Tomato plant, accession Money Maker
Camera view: bottom (45 deg); turntable rotation: 90 degrees
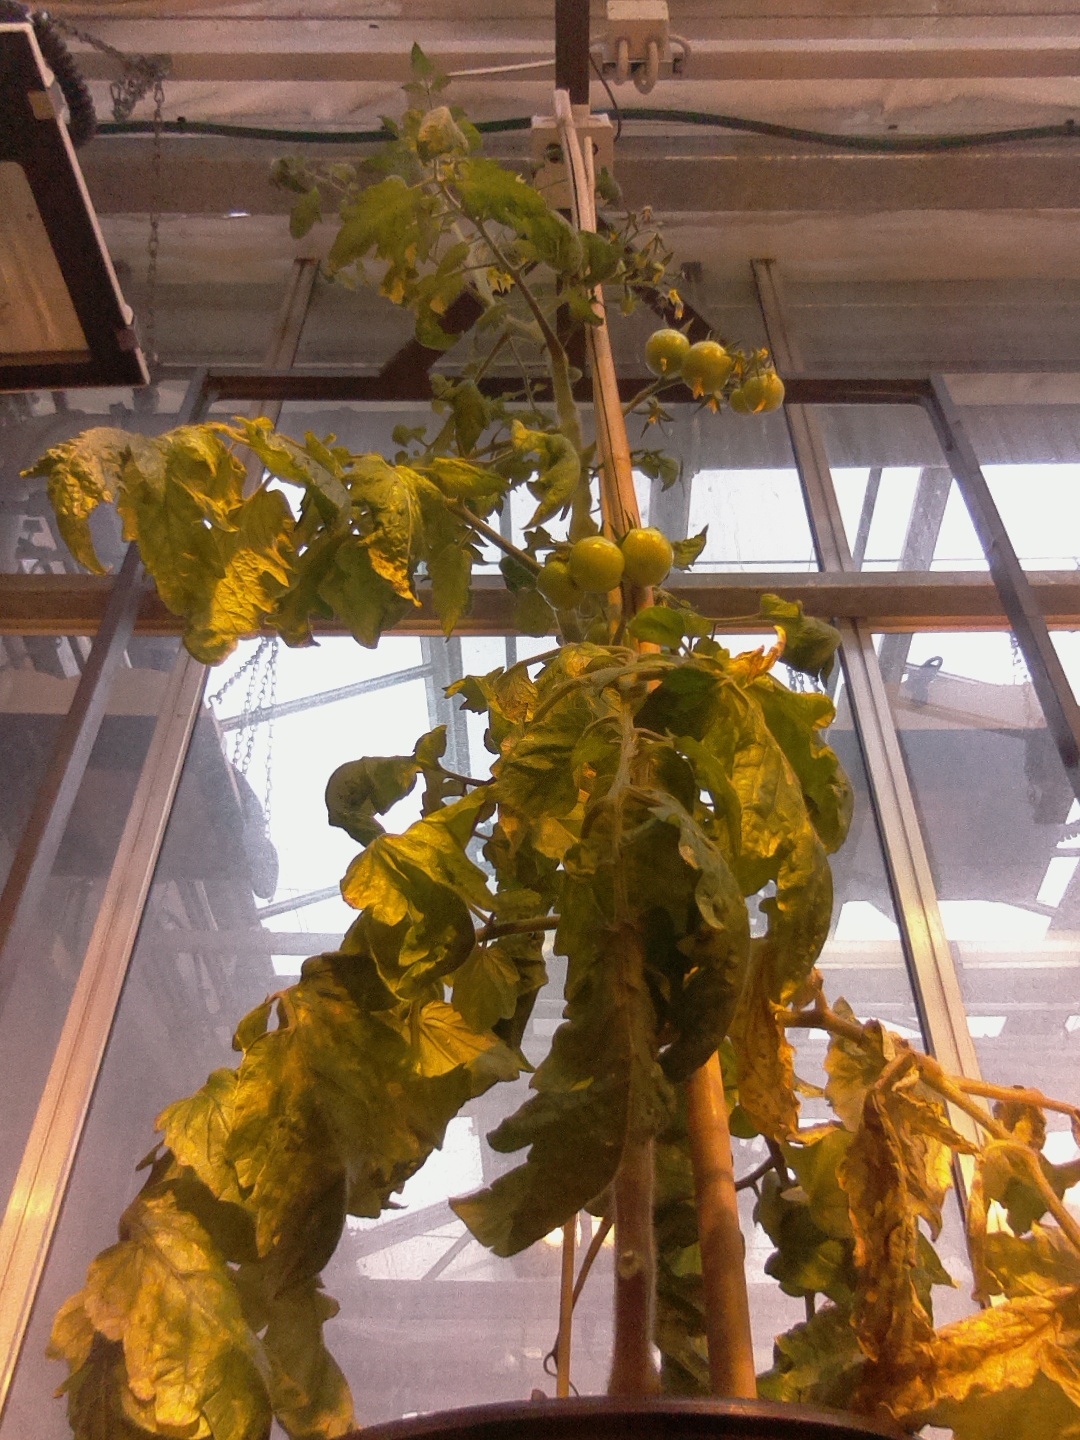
BBCH growth stage 72: 20%-30% of final fruit size